Moshe Morgenstern

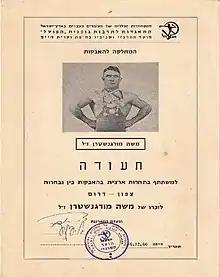
Certificate given to participants in the commemoration tournament.

A year after Morgenstern died, the Wrestling Division in "Hapoel" association organized an annual tournament between the wrestling divisions of the many "Hapoel" clubs across the country in his commemoration. At the tournament, certificates were handed to the participators, and a wandering trophy was given to the winning club. This annual tournament was held for a number of years, and in 2004 a great ceremony was held in the Haifa Auditorium in commemoration of 80 years of the "Hapoel" Haifa association, and a book about the association was published with a wide coverage of the wrestling division which Morgenstern was one of its founders and brought great luxury to its name with his sport achievements.